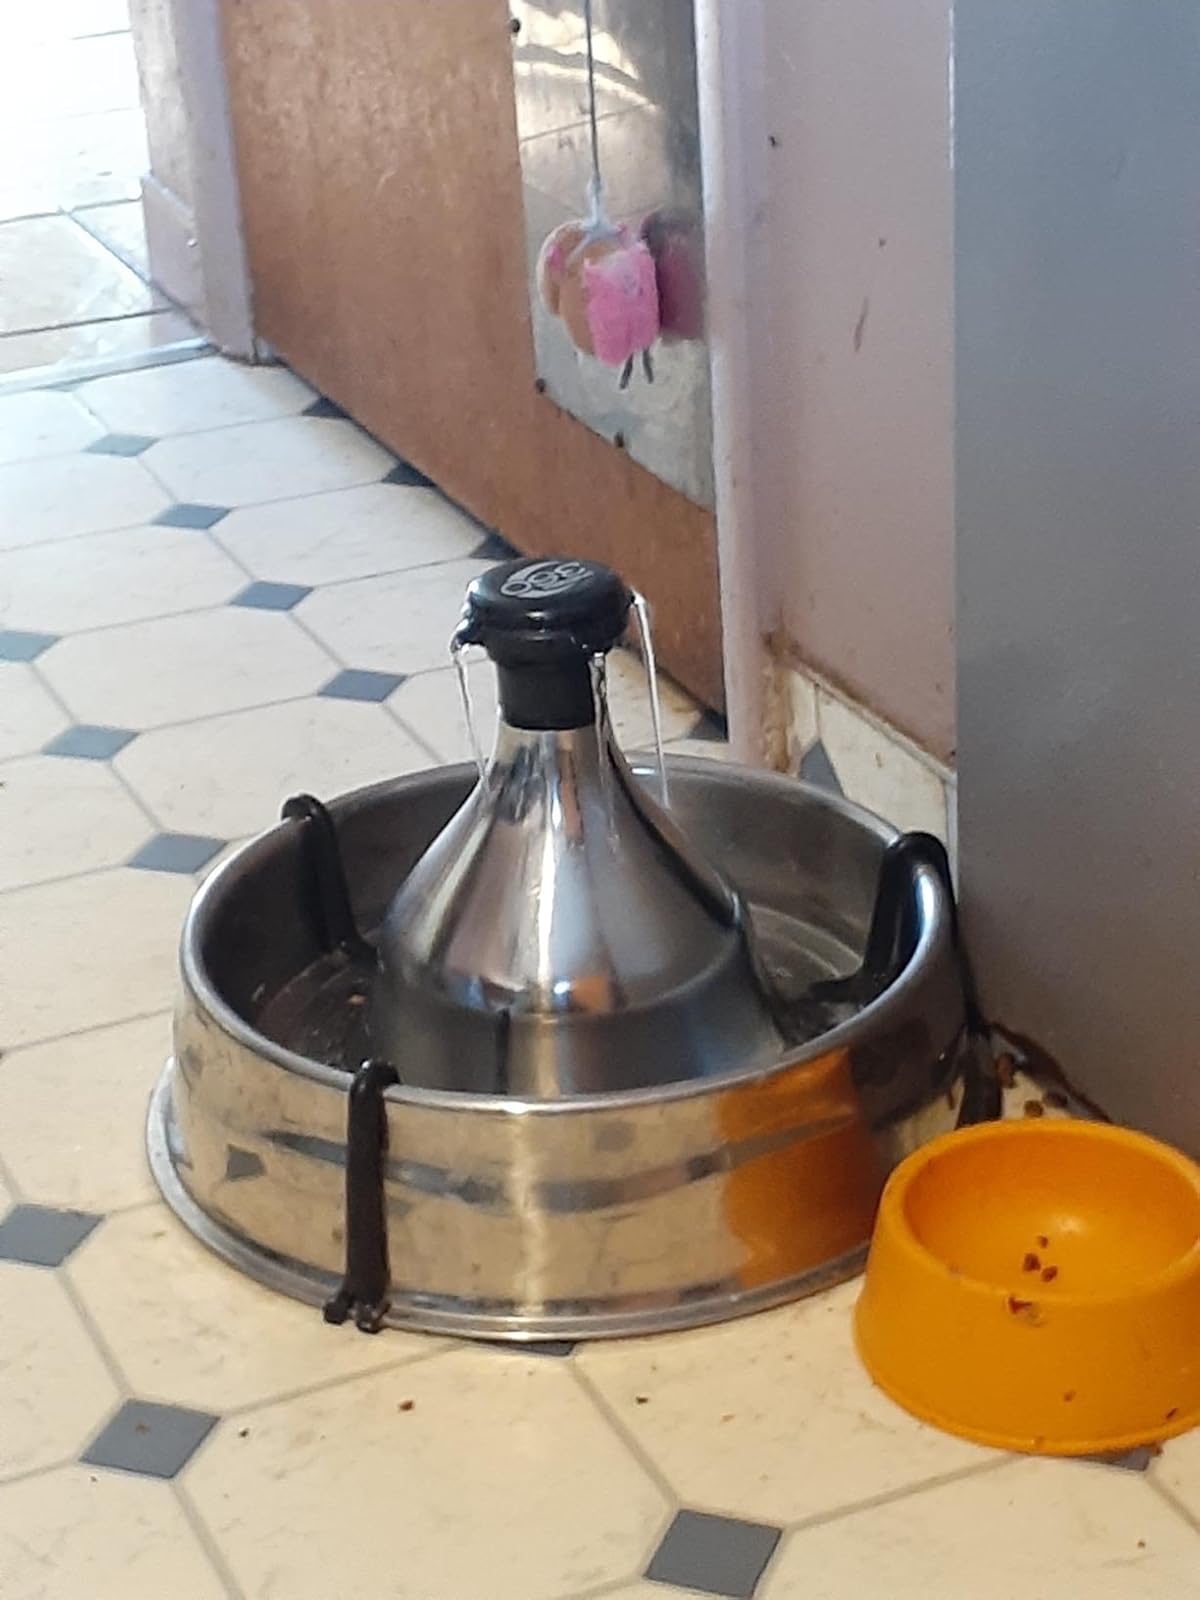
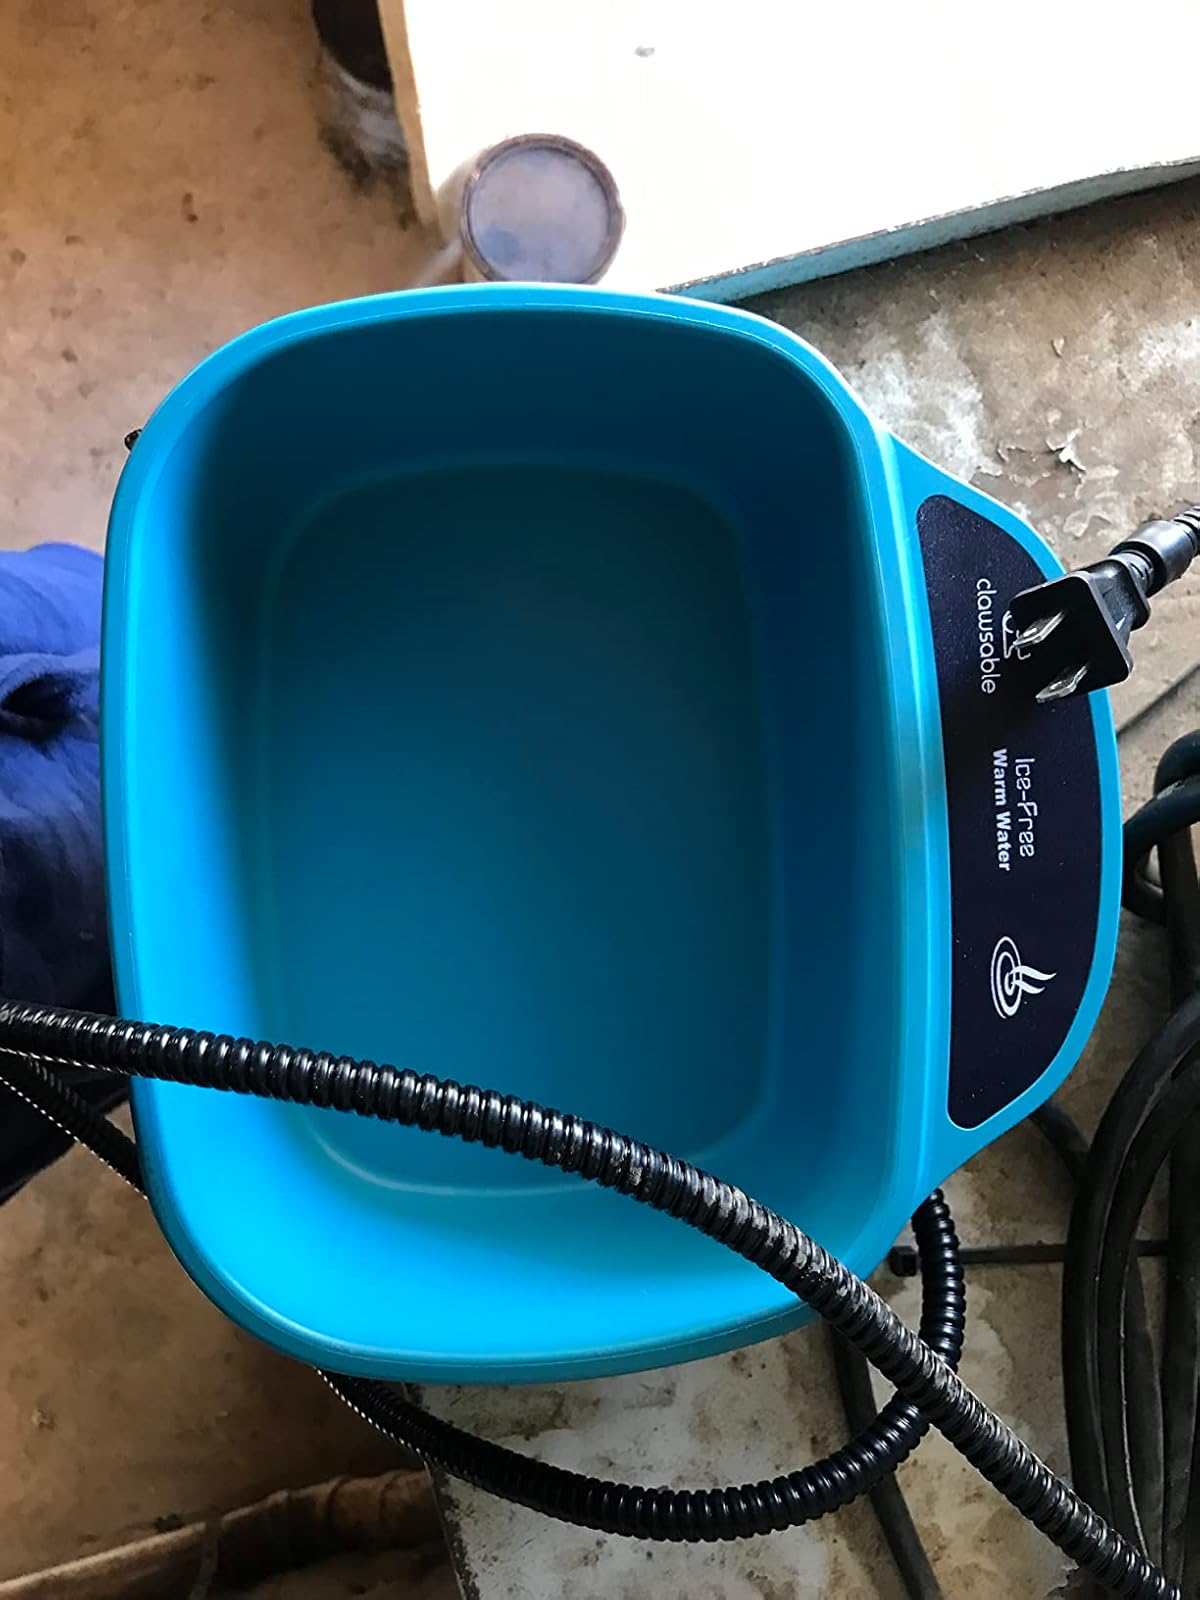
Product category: items_bowl
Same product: no